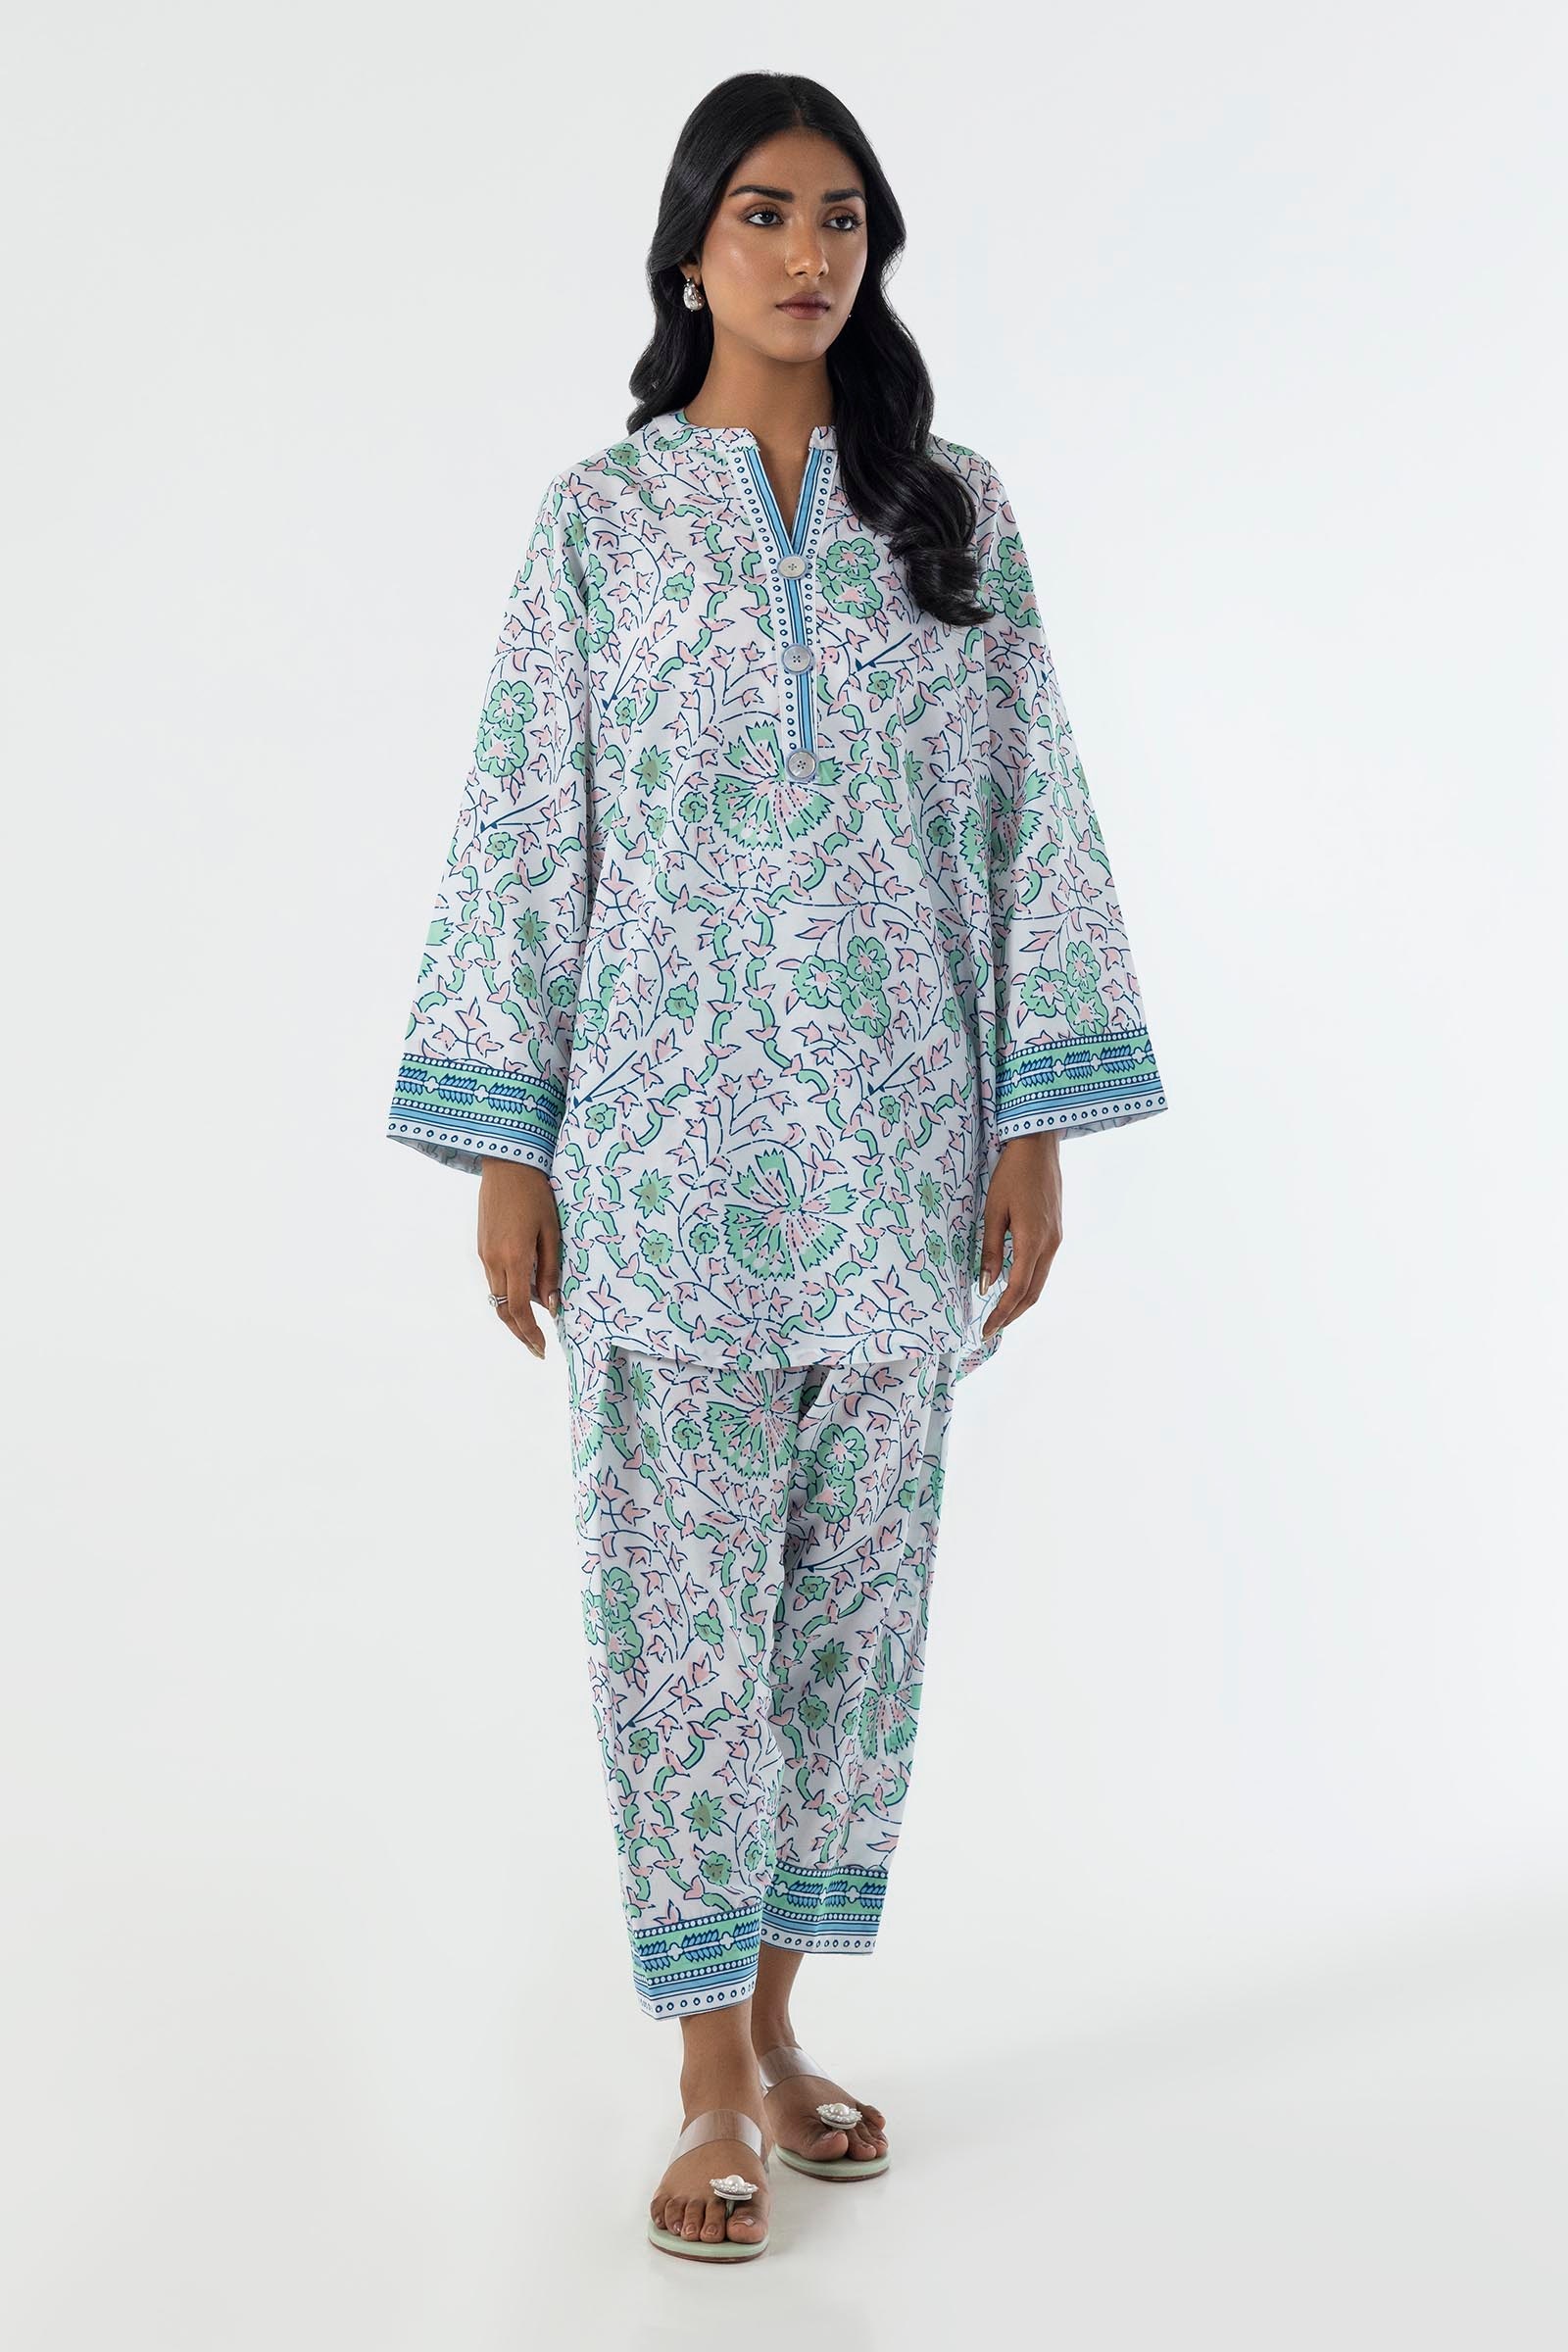
blue multi paisley pajamas